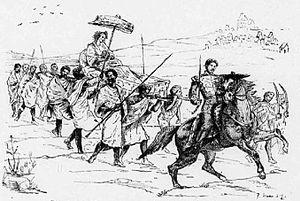
Gravure de la reine Ranavalona I de Madagascar en voyage avec son fils, le prince Radama II, accompagnes par leurs esclaves.
L'esclavage en Afrique était une pratique établie de longue date dans l'histoire des sociétés africaines. Il fut pratiqué de façon courante par diverses civilisations depuis l'Antiquité jusqu'à aujourd'hui. Il donna lieu à un important trafic d'humains et permettait, comme le mariage, d'augmenter la richesse du groupe. Des systèmes de servitude et d'esclavage étaient courants dans certaines parties de l'Afrique. Dans de nombreuses sociétés africaines où l'esclavage était répandu, les peuples asservis n'étaient pas traités comme des esclaves et recevaient certains droits dans un système similaire à la servitude sous contrat ailleurs dans le monde. Lorsque la traite arabe et la traite atlantique ont commencé, beaucoup de systèmes d'esclaves locaux ont commencé à fournir des captifs pour les marchés d'esclaves en dehors de l'Afrique.
Ranavalona Iʳᵉ, née vers 1788 et décédée le 16 août 1861, est une reine malgache issue des hautes terres de l'île. Elle règne sur le royaume de Madagascar de 1828 à 1861.